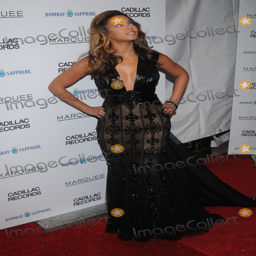
pop artist arriving at the premiere of biographical film at the theatre